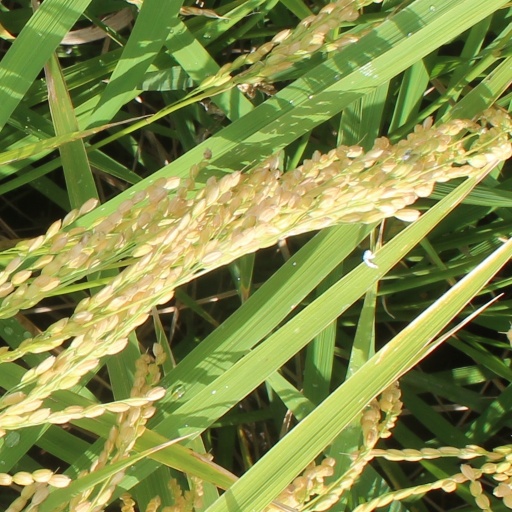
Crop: rice